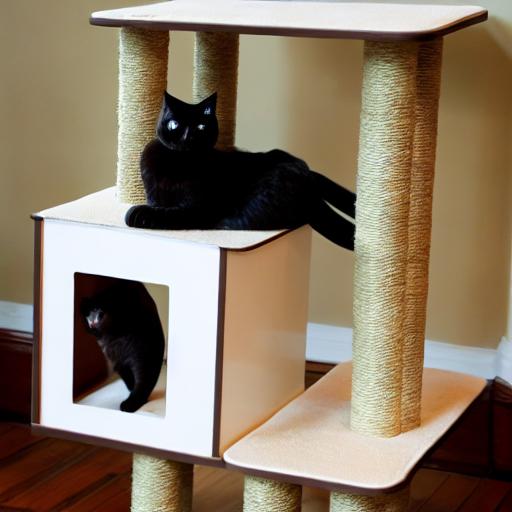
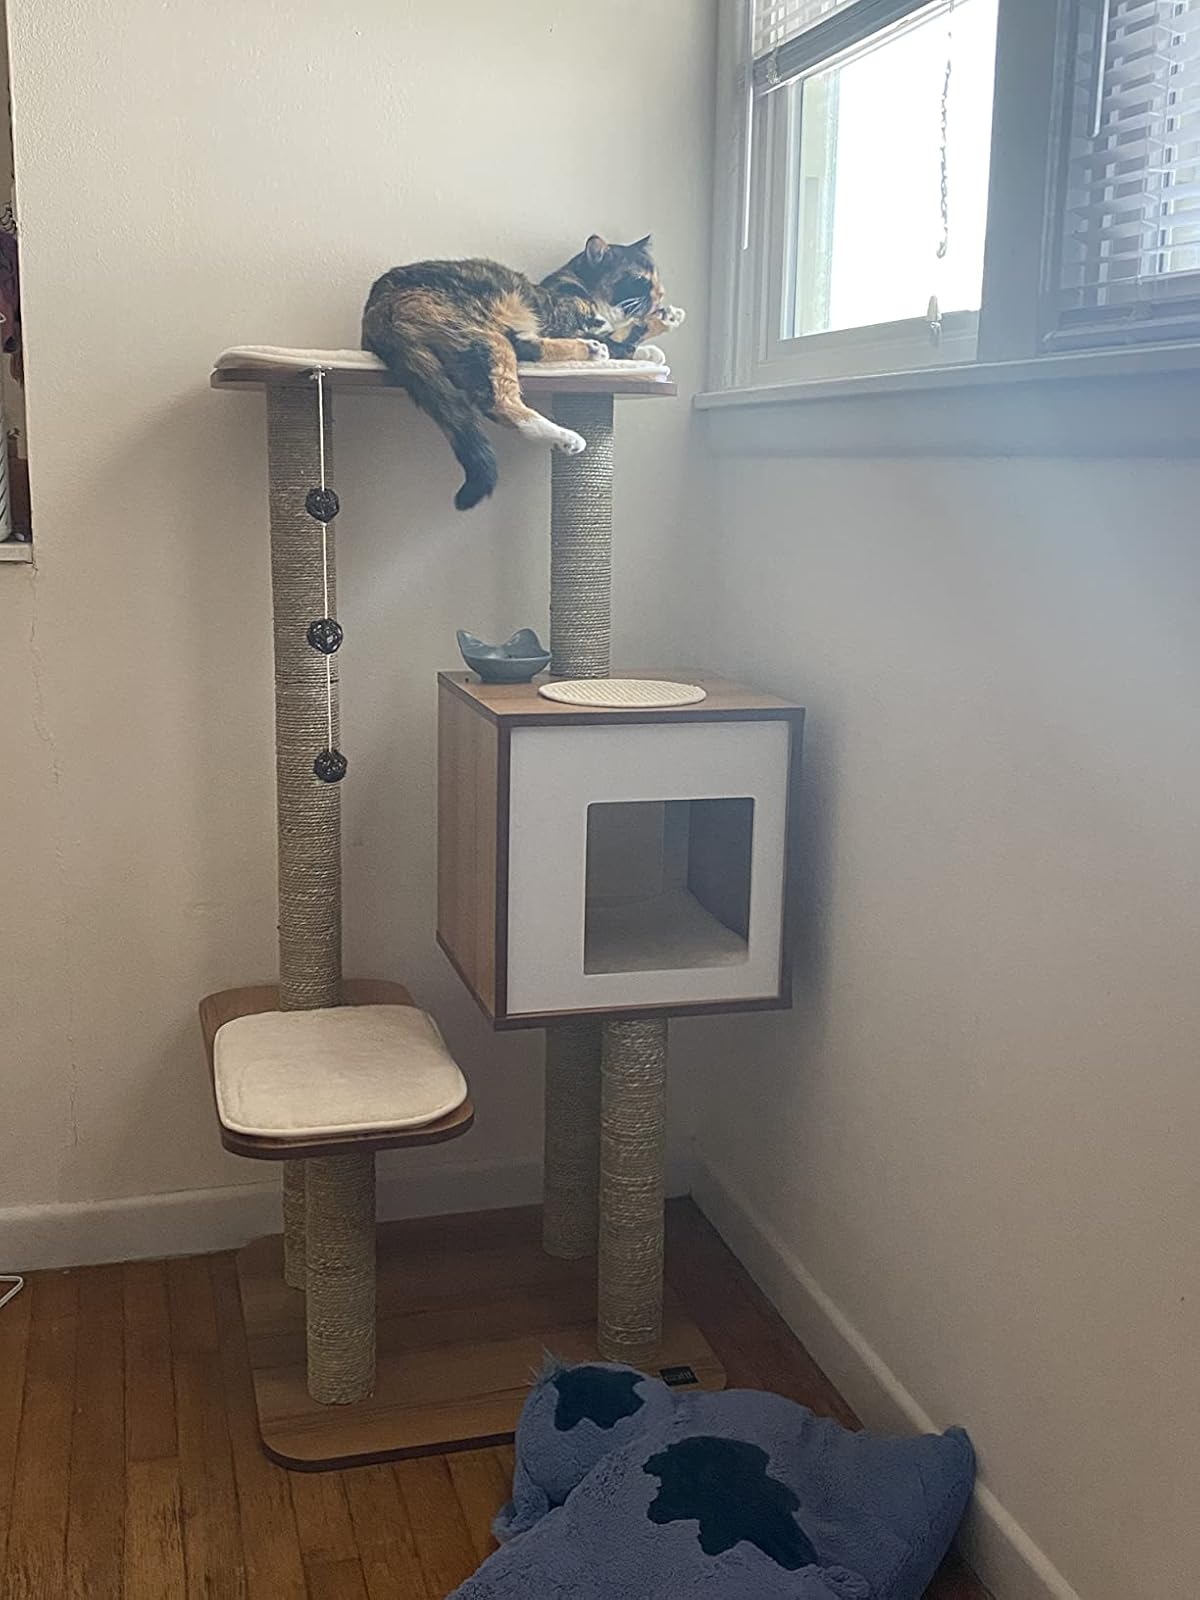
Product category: items_cat tree
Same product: no